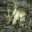
Label: deer